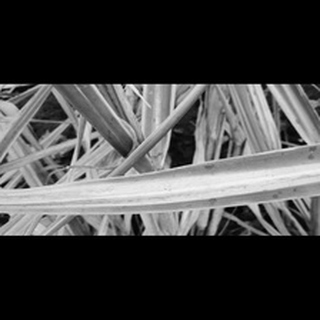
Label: sugarcane_yellow_leaf_disease